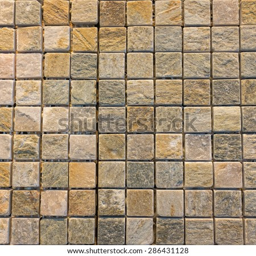
brown tile on the wall texture and background .